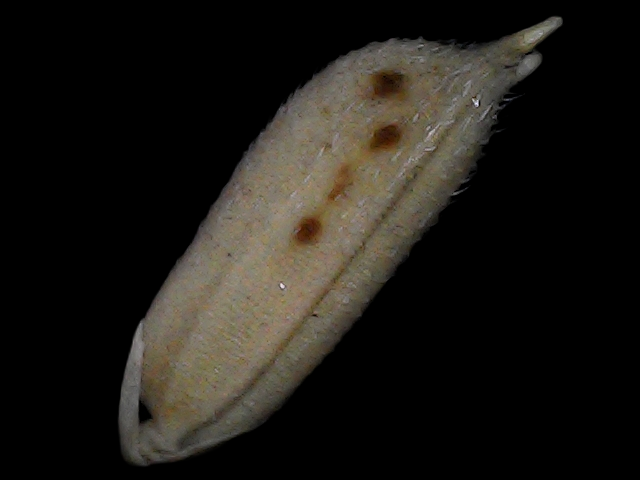
Rice variety: Bd79